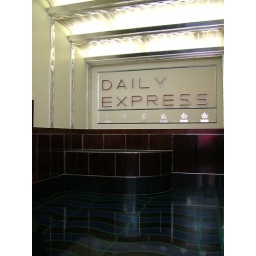
(so shiny you can see your face in the floor.....)this is the reception/lobby of the daily express at 120 fleet street